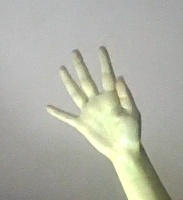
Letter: sheen